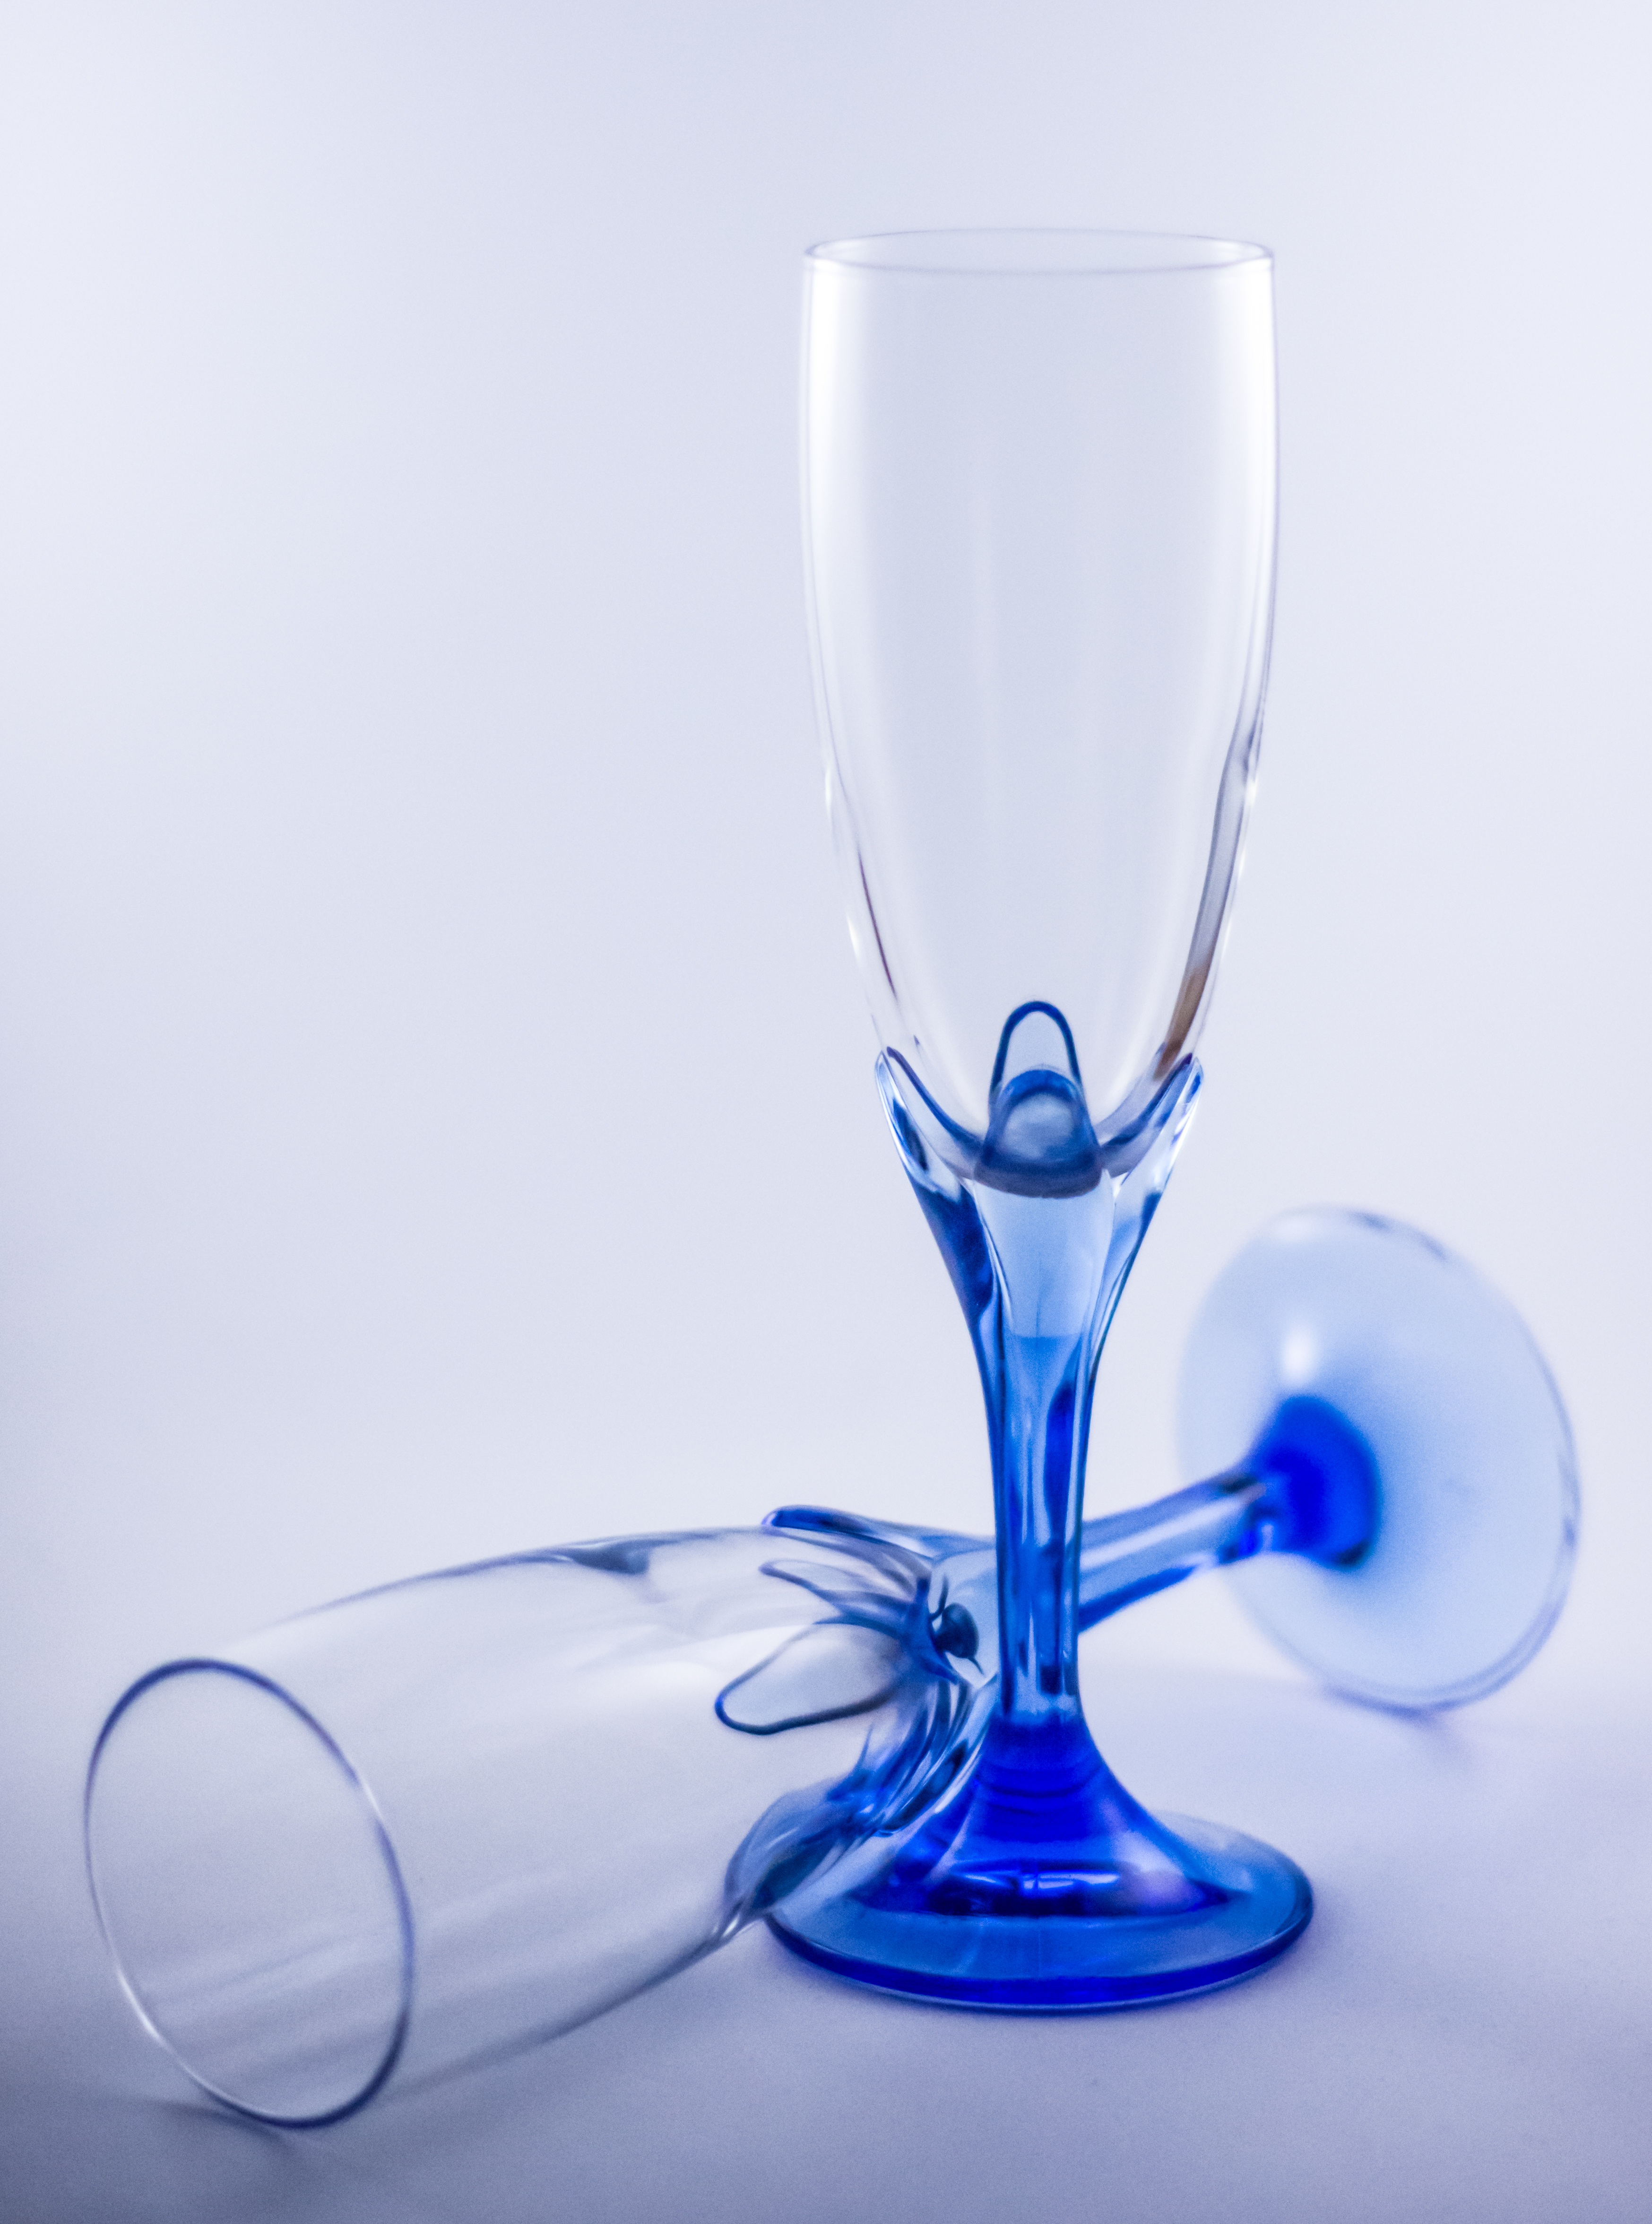
wine, white, glass, red, drink, tableware, material, alcohol, wineglass, glass bottle, wine glass, sauvignon, white wine, stemware, beer glass, cobalt blue, drinkware, champagne stemware